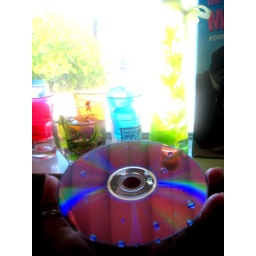
rainbow water droplets in kitchen